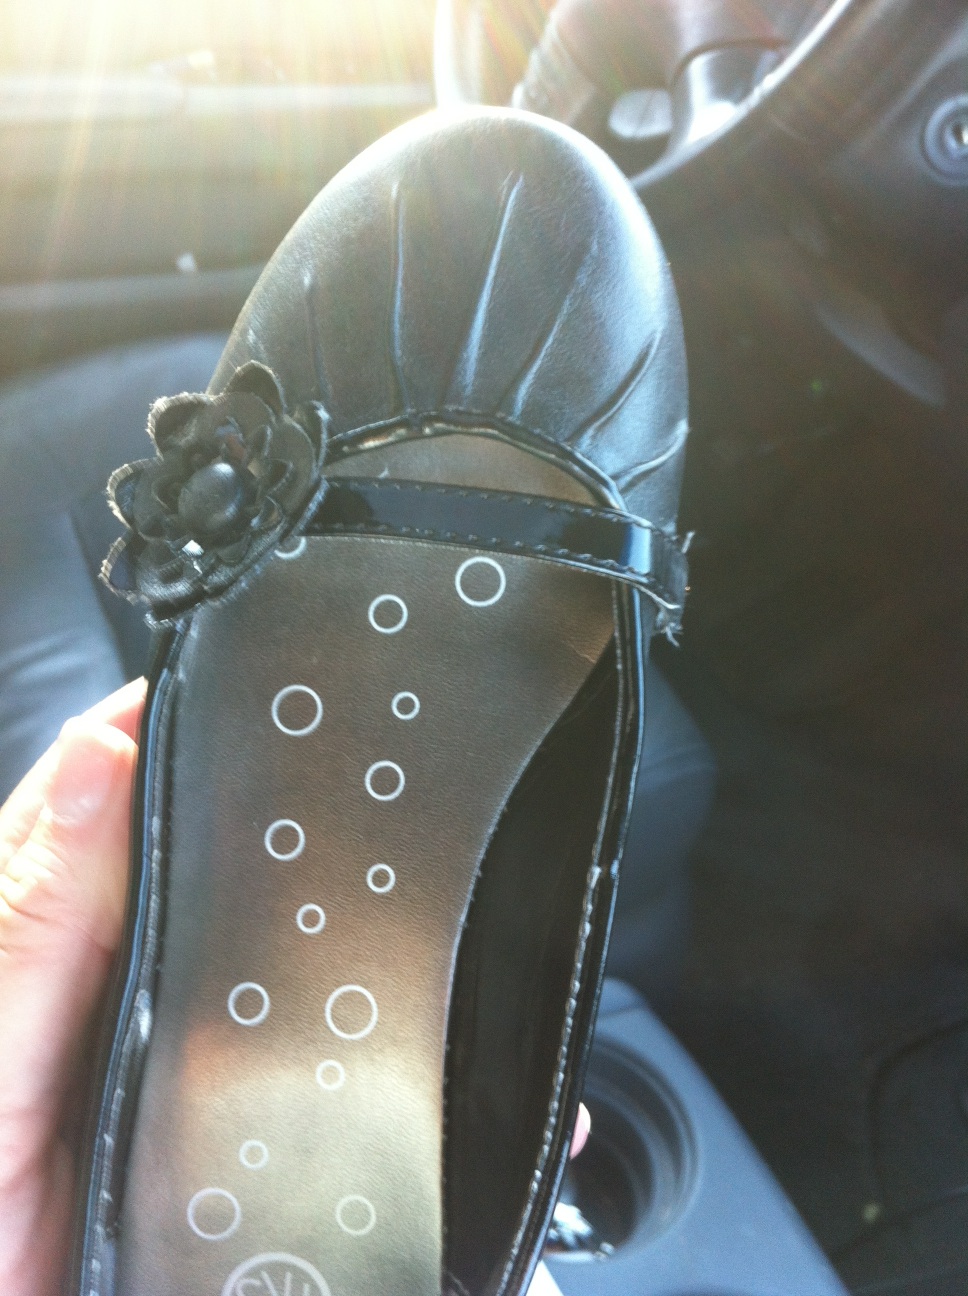Question: What color is the shoe? thank you.
Answer: black